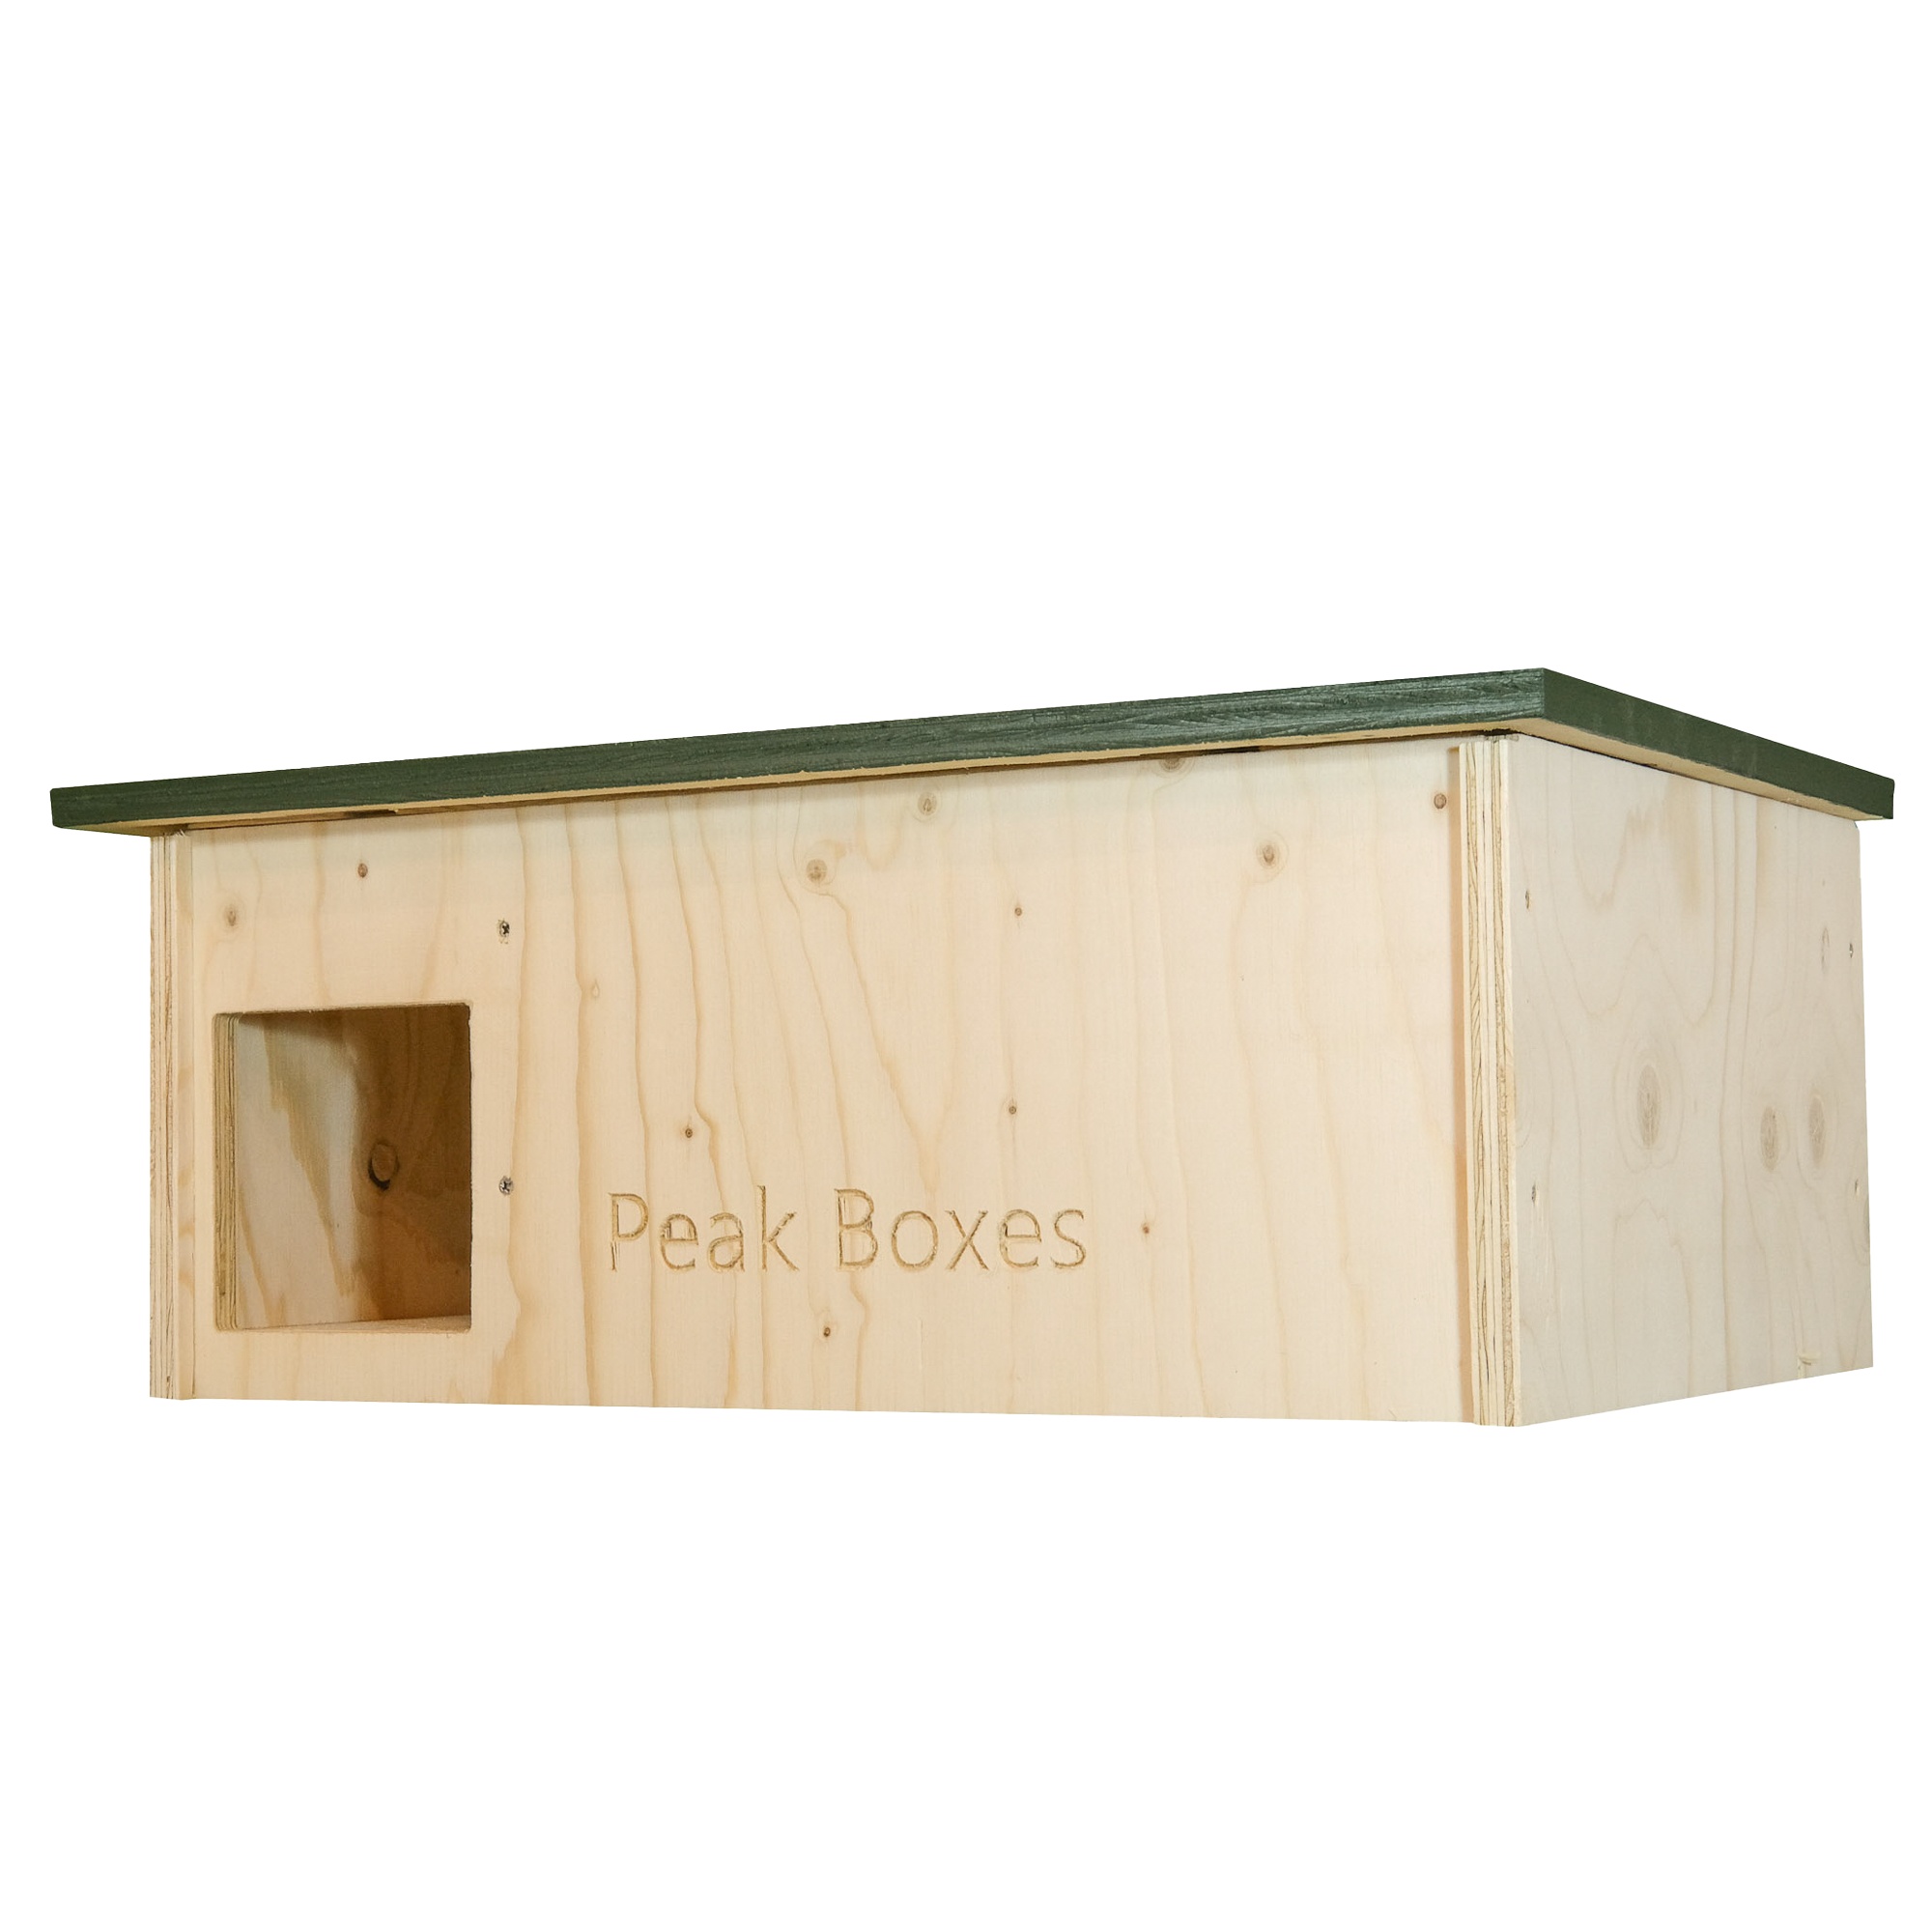
Hedgehog Nest Box
Made from our Finnish ply with all its weather/fungal/insect-resistant properties, our hedgehog boxes feature a predator-proof tunnel entrance, hinged painted roof and are raised from the ground for ventilation. The spacious interior provides ample room for hedgehogs to nest, hibernate, or seek refuge from predators and harsh weather conditions. By providing a Hedgehog Box in your garden, you actively contribute to the conservation and protection of these persecuted and vital animals. Enjoy the sight of hedgehogs exploring your garden, knowing that you are providing a valuable sanctuary for them.
Brand: Peak Boxes
Category: Home & Garden > Decor > Bird & Wildlife Houses